Friendship Day

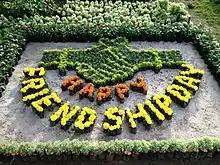

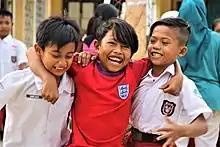

Friendship Day (also known as the International Friendship Day or Friend's Day) is a day in several countries for celebrating friendship. The idea of a World Friendship Day was first proposed on July 20, 1958 by Dr. Artemio Bracho during a dinner with friends in Puerto Pinasco, Paraguay.